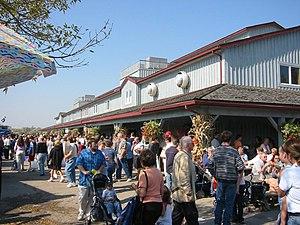
St. Jacobs est une communauté situé au sud-ouest de l'Ontario, au nord de Waterloo dans le Canton de Woolwich, dans la Municipalité régionale de Waterloo. C'est une destination populaire pour le tourisme, en raison de son patrimoine mennonite et quartier de commerce. Le village est situé sur les rives de la rivière Conestogo, qui fut la source d'énergie pour le premier moulin du village.